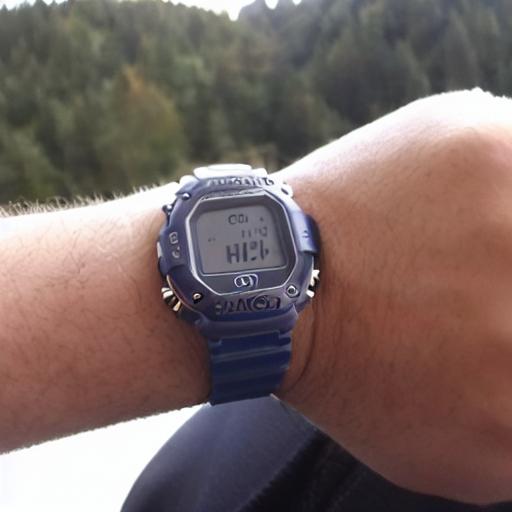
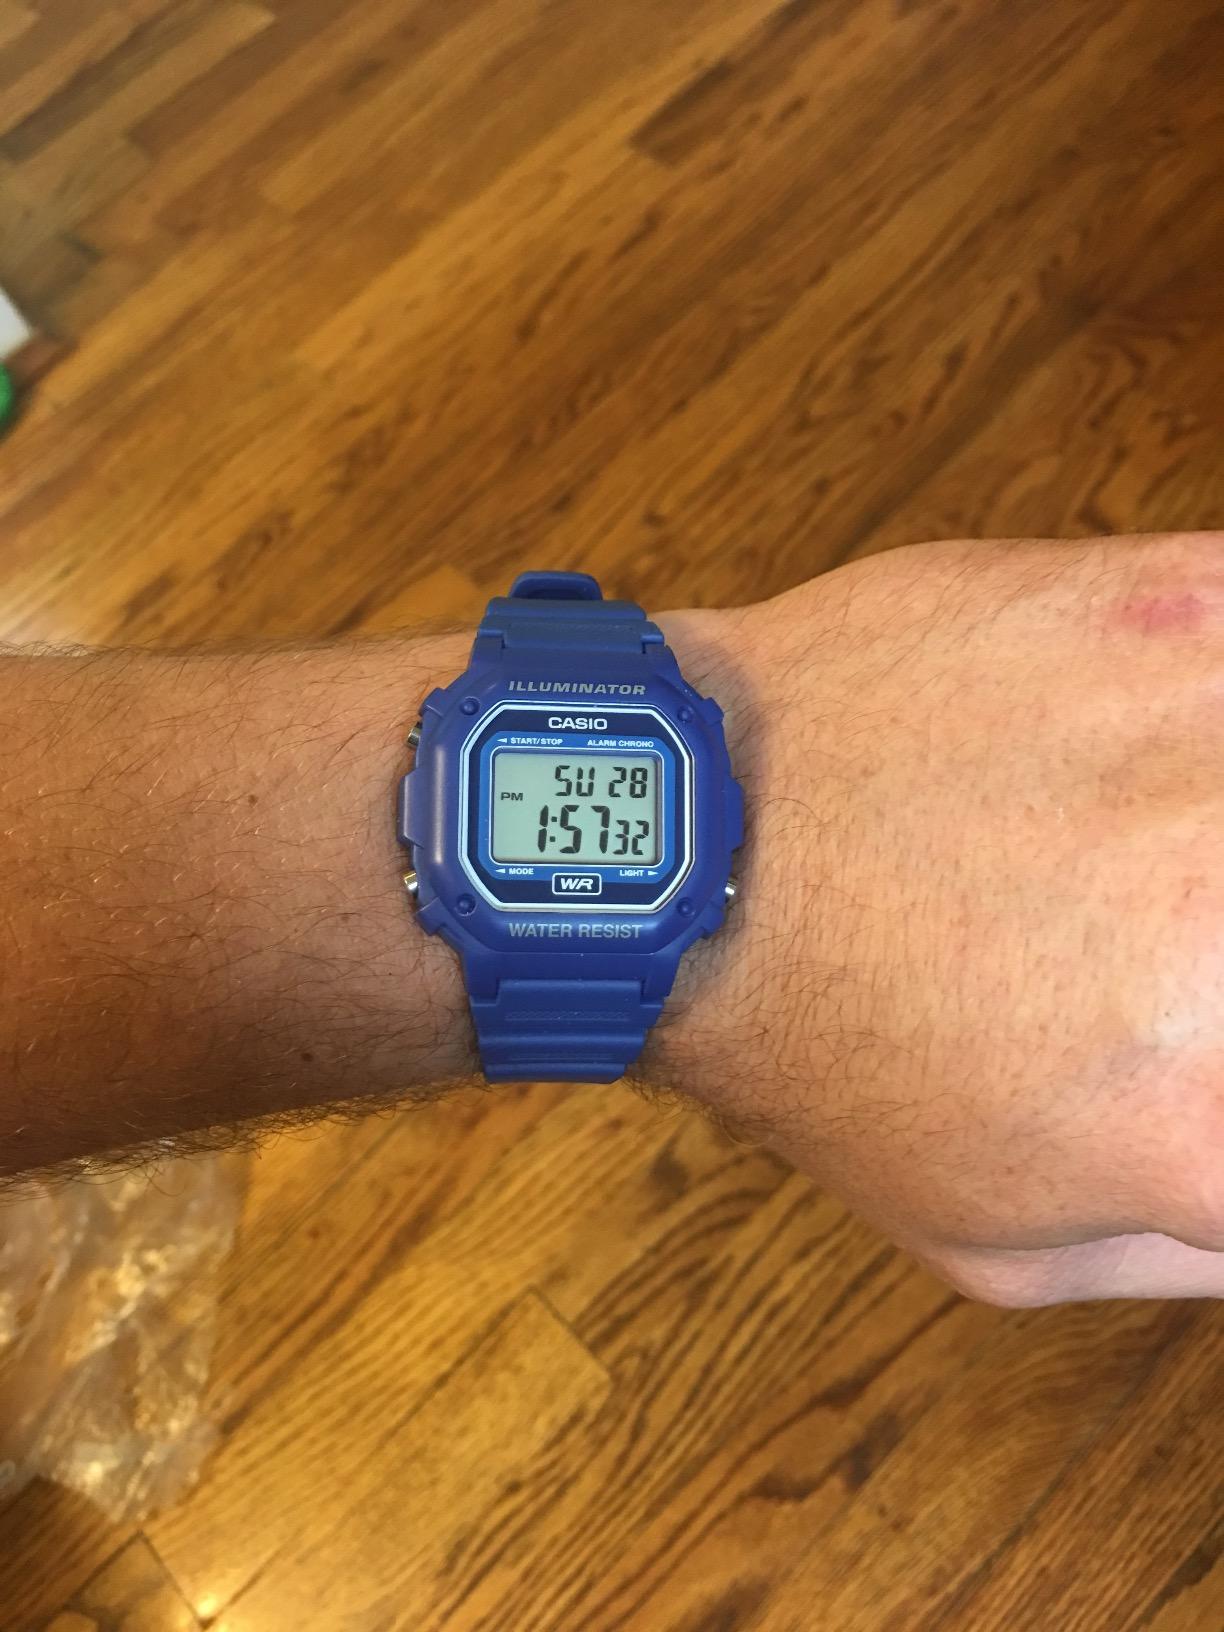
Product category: accessories_watch
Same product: no